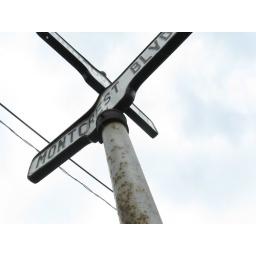
Interesting perspective of old-style street sign found near the school.